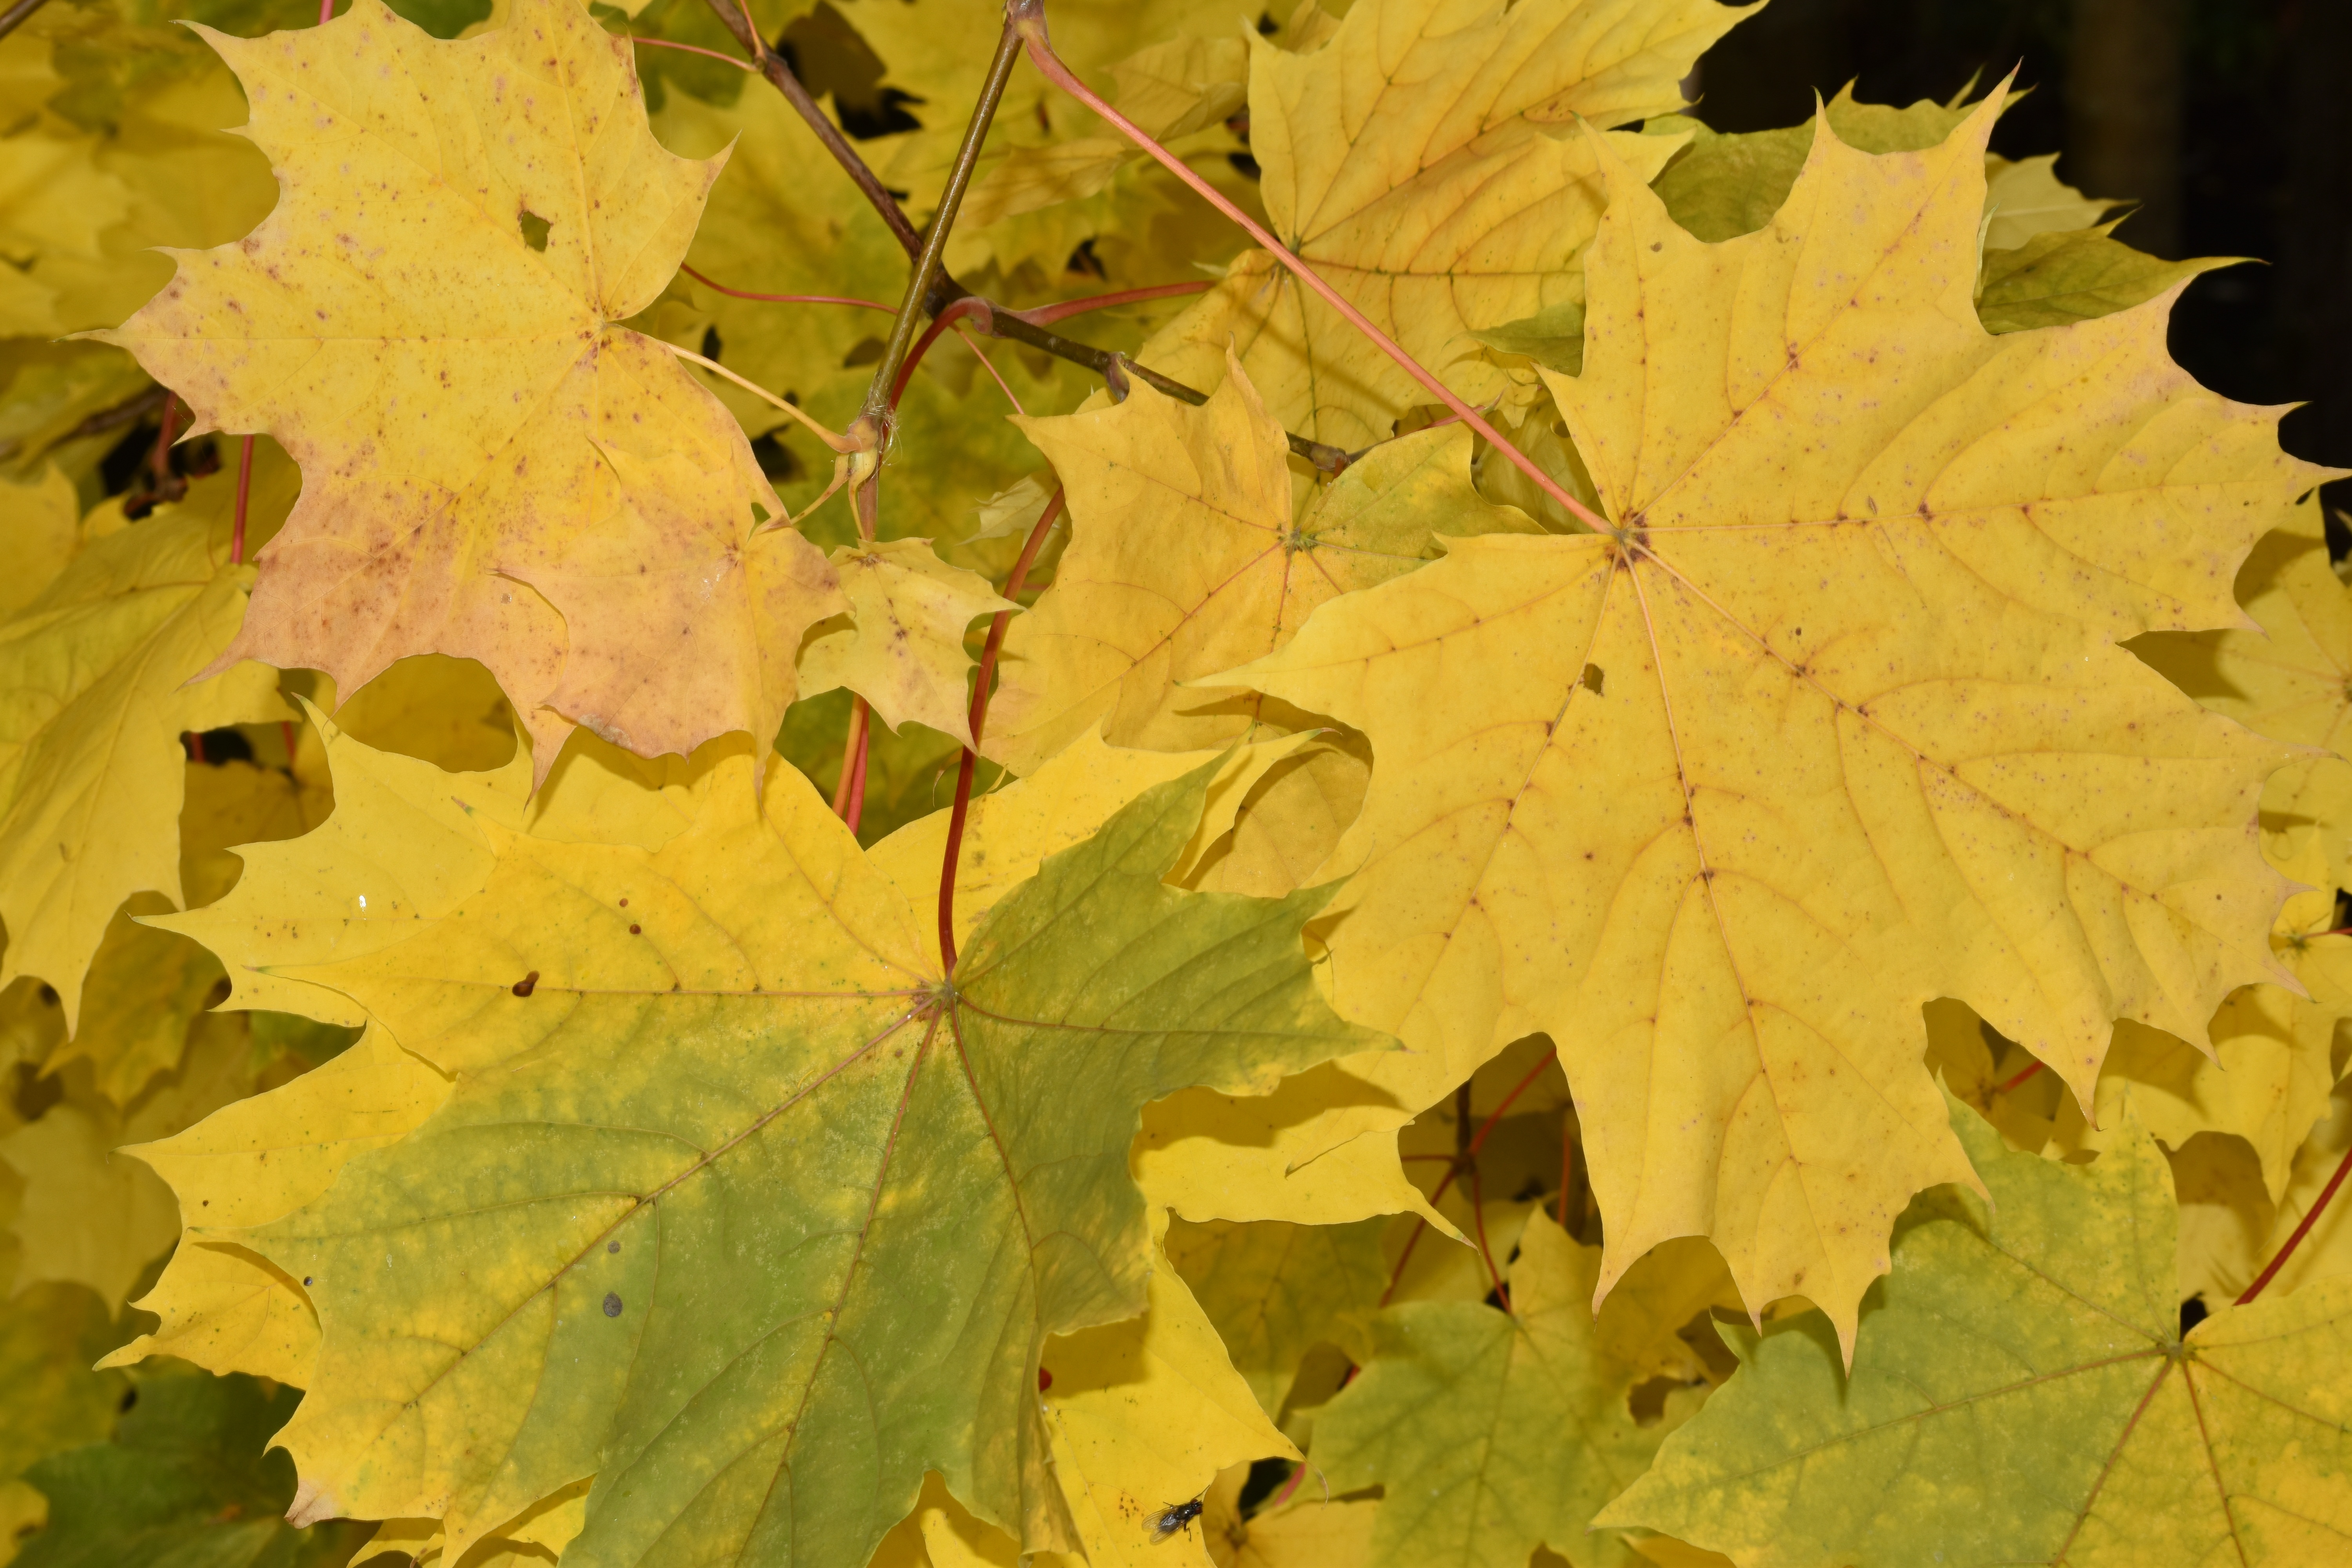
tree, nature, branch, plant, sunlight, leaf, autumn, yellow, season, maple tree, maple leaf, deciduous, maple leaves, flowering plant, maidenhair tree, grape leaves, woody plant, land plant